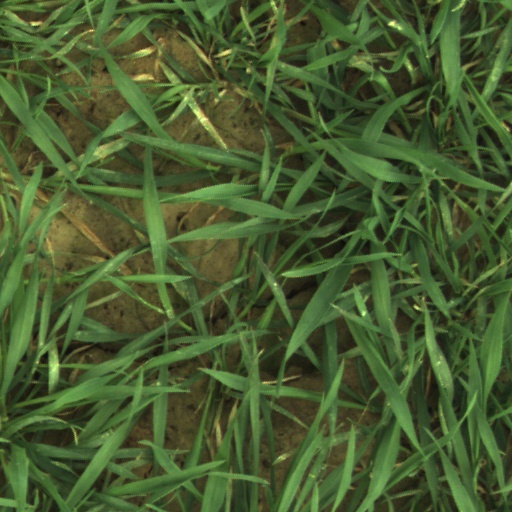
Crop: wheat